Yadana gas field

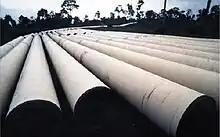
Yadana pipeline during construction

The Yadana gas field is an offshore gas field in the Andaman Sea. It is located about offshore to the nearest landfall in Myanmar. The gas field is an important source of revenue for the Myanmar Army. Gas from Yadana is used to generate about 8 percent of the electricity in neighbouring Thailand and around half of all electricity in Myanmar’s largest city, Yangon.